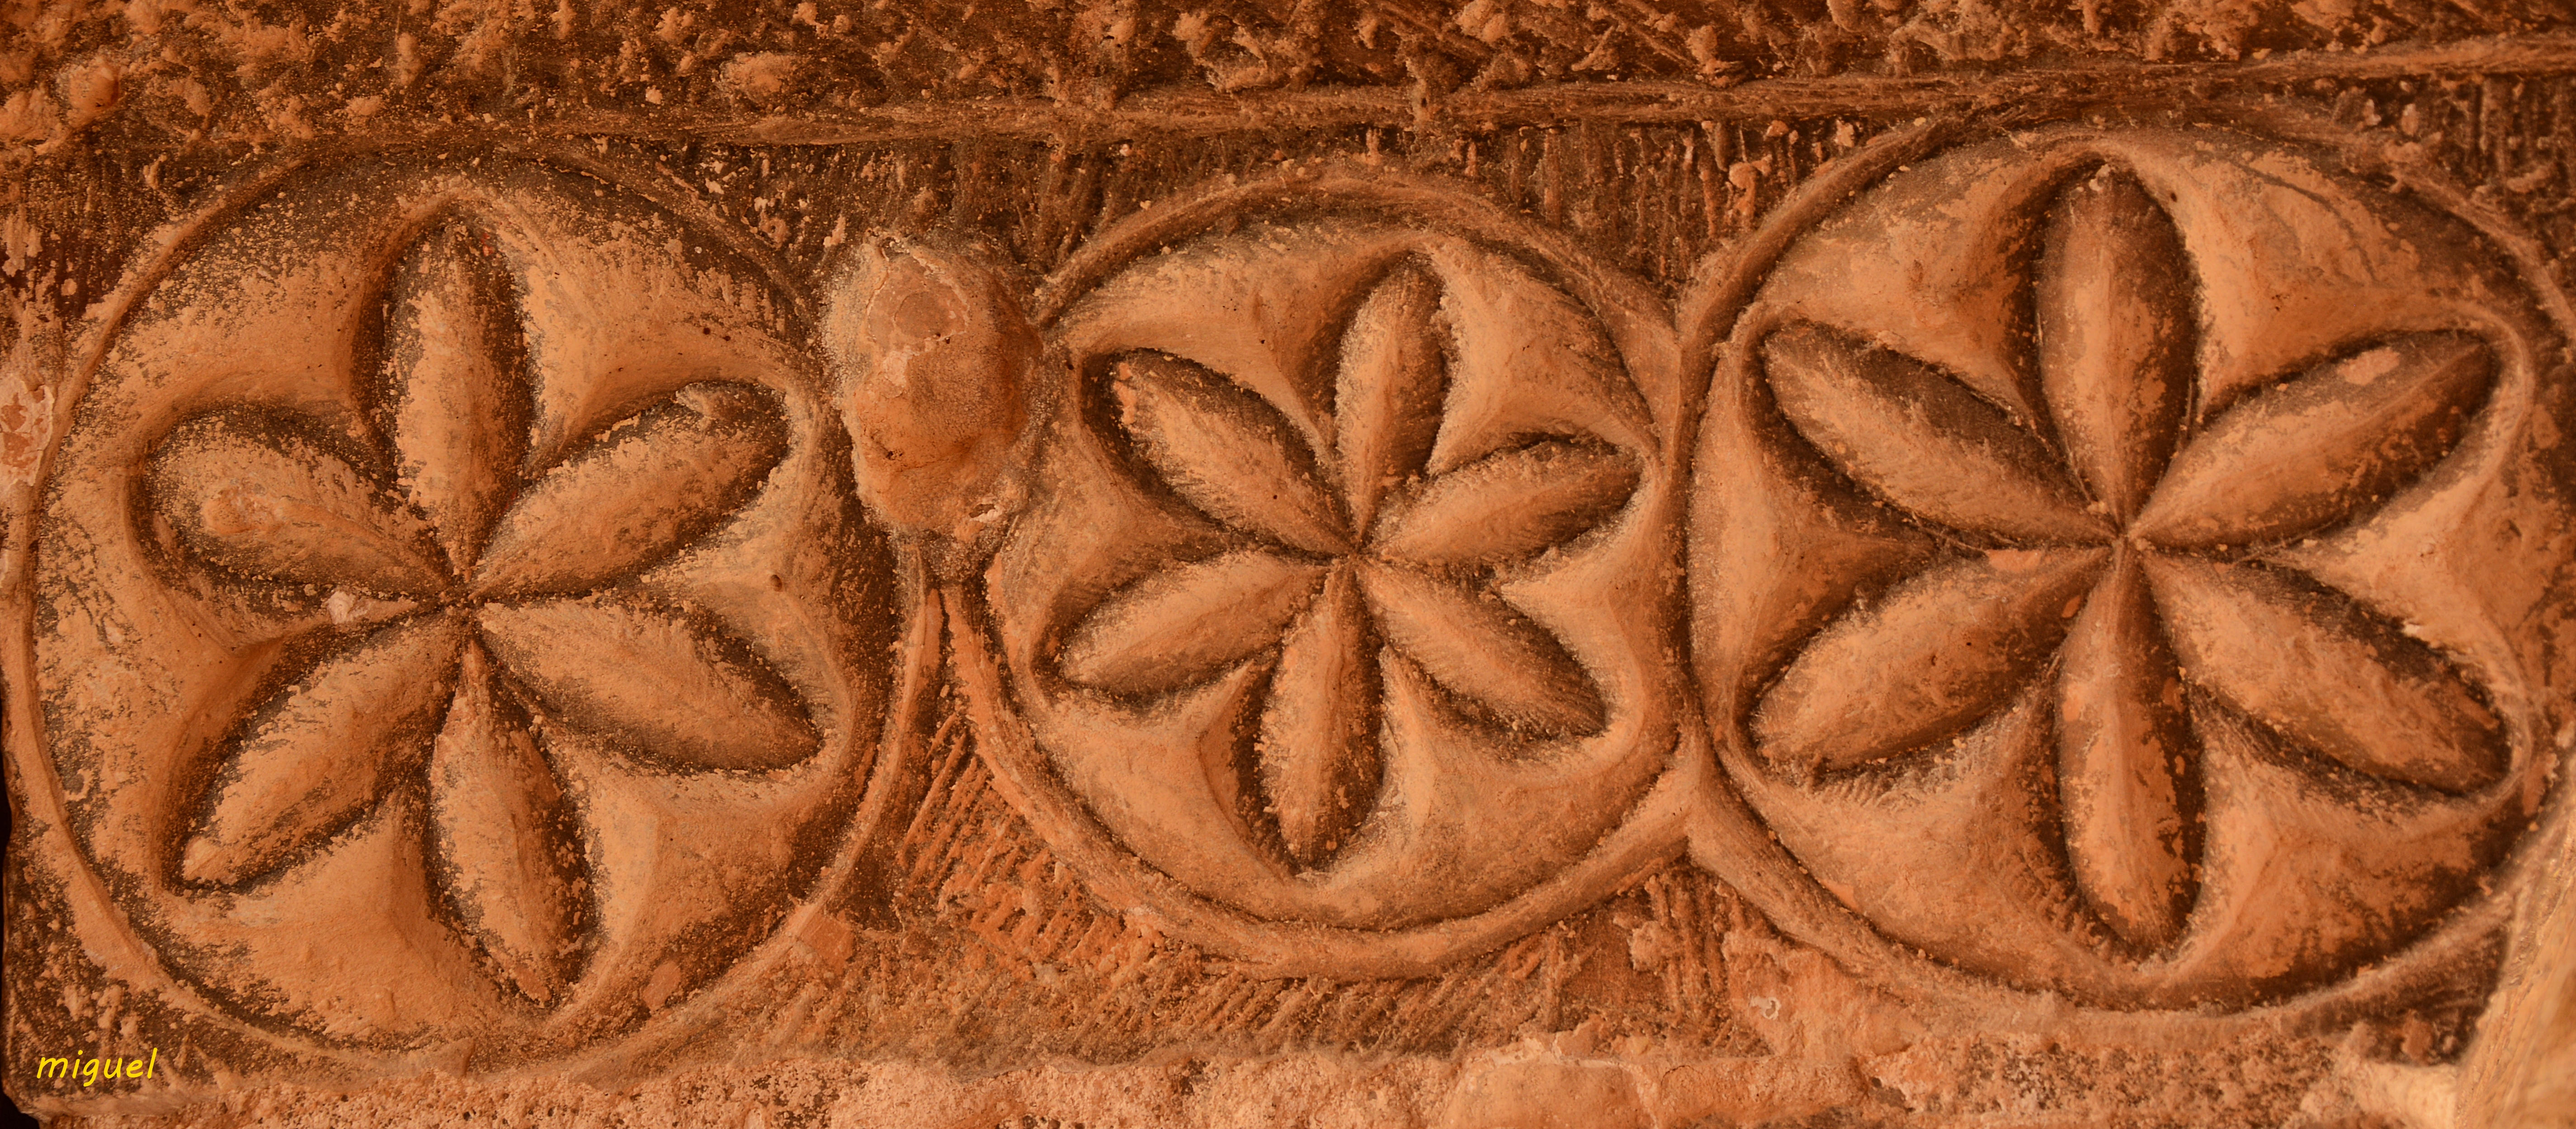
texture, pattern, food, organ, carving, relief, grass family